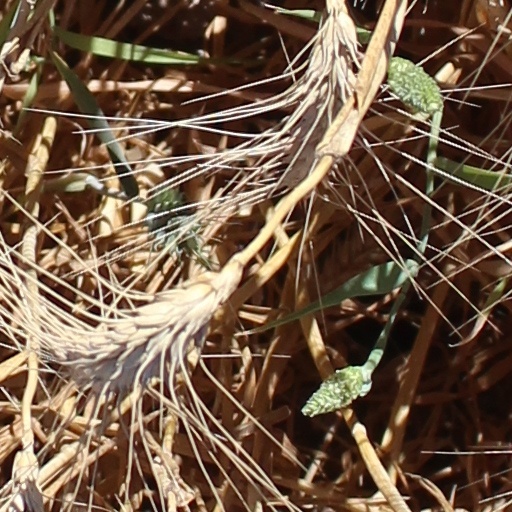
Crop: wheat